Reggiane Re.2004

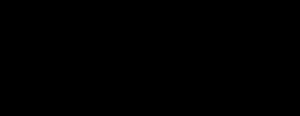
Re.2004

The Reggiane Re.2004 was an Italian single-engined monoplane made by Reggiane and designed by Roberto Longhi. The aircraft never passed the preliminary stages.